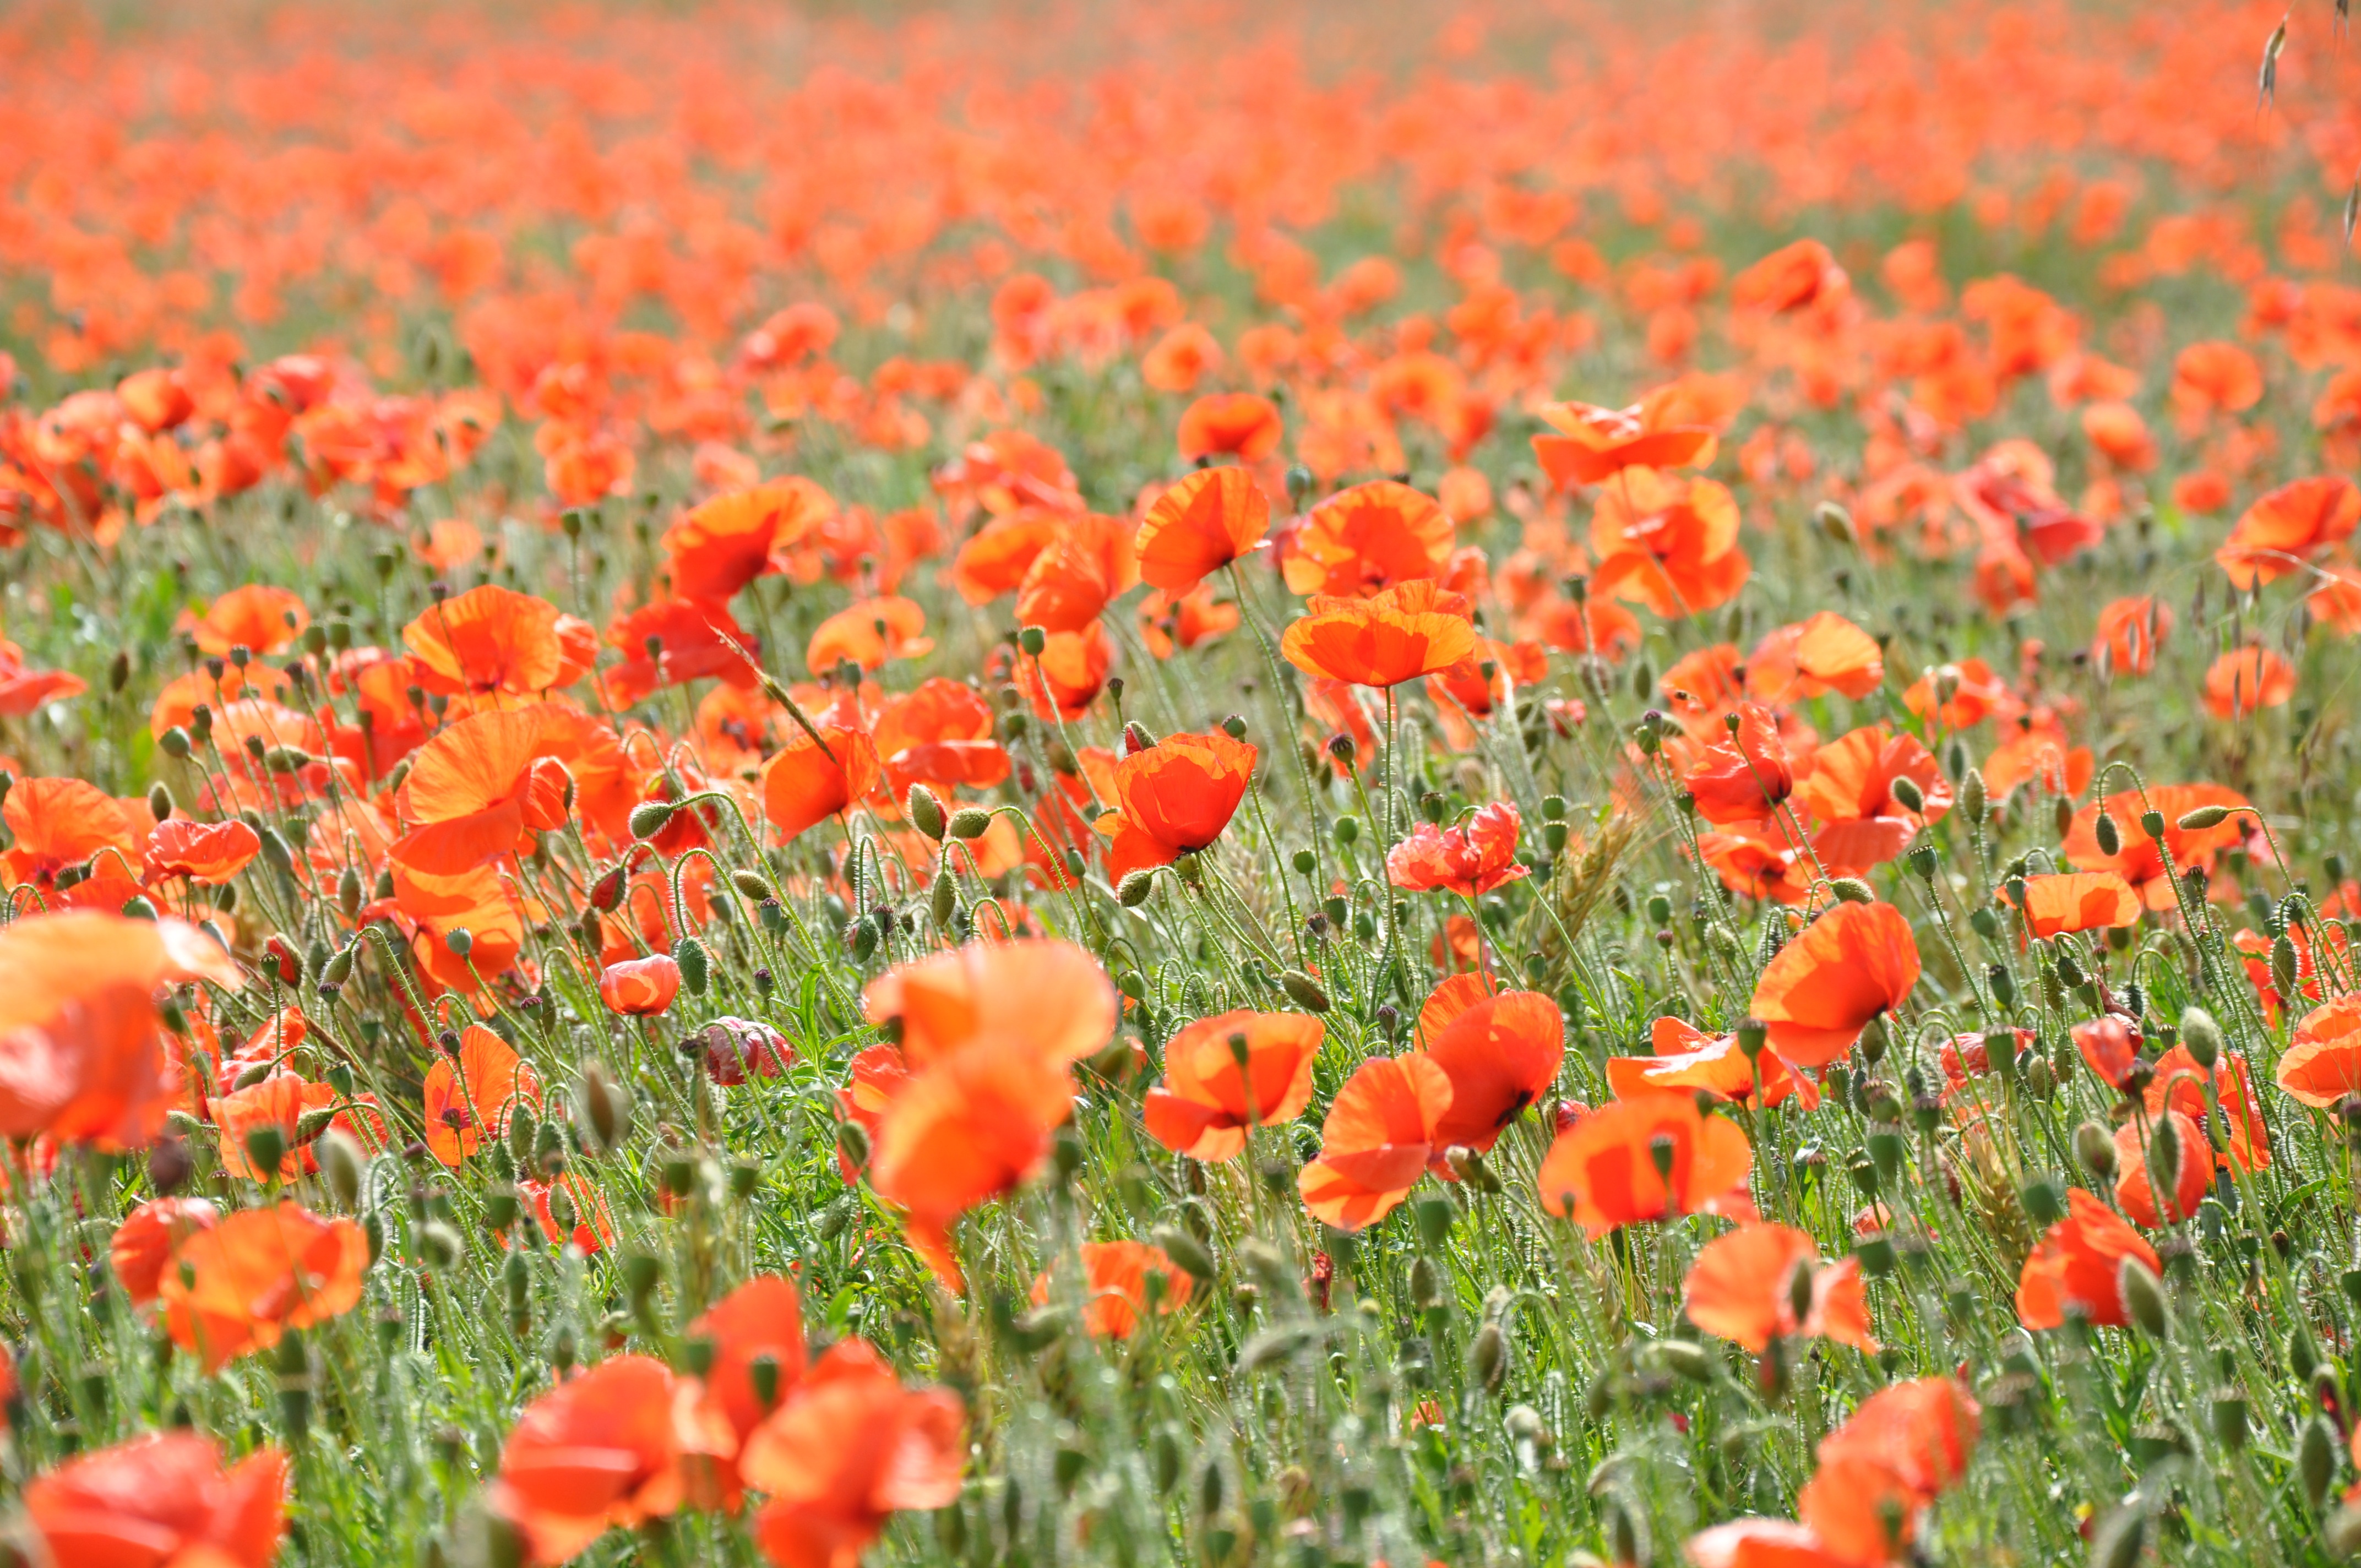
nature, plant, field, meadow, flower, petal, country, summer, spring, red, wildflower, poppy, poppies, pre, flowering, coquelicot, red flowers, flowering plant, fleurs des champs, field of poppies, eschscholzia californica, annual plant, land plant, poppy family